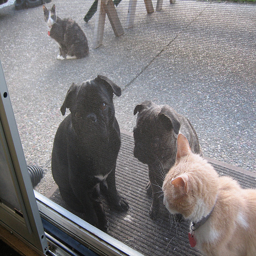
Some cats and dogs are outside looking in.
Looking at a couple of dogs and cats through a mesh screen.
A group of dogs standing outside of a screen door.
two dogs and a cat sitting next to a screen door
dogs and cats looking around near a door